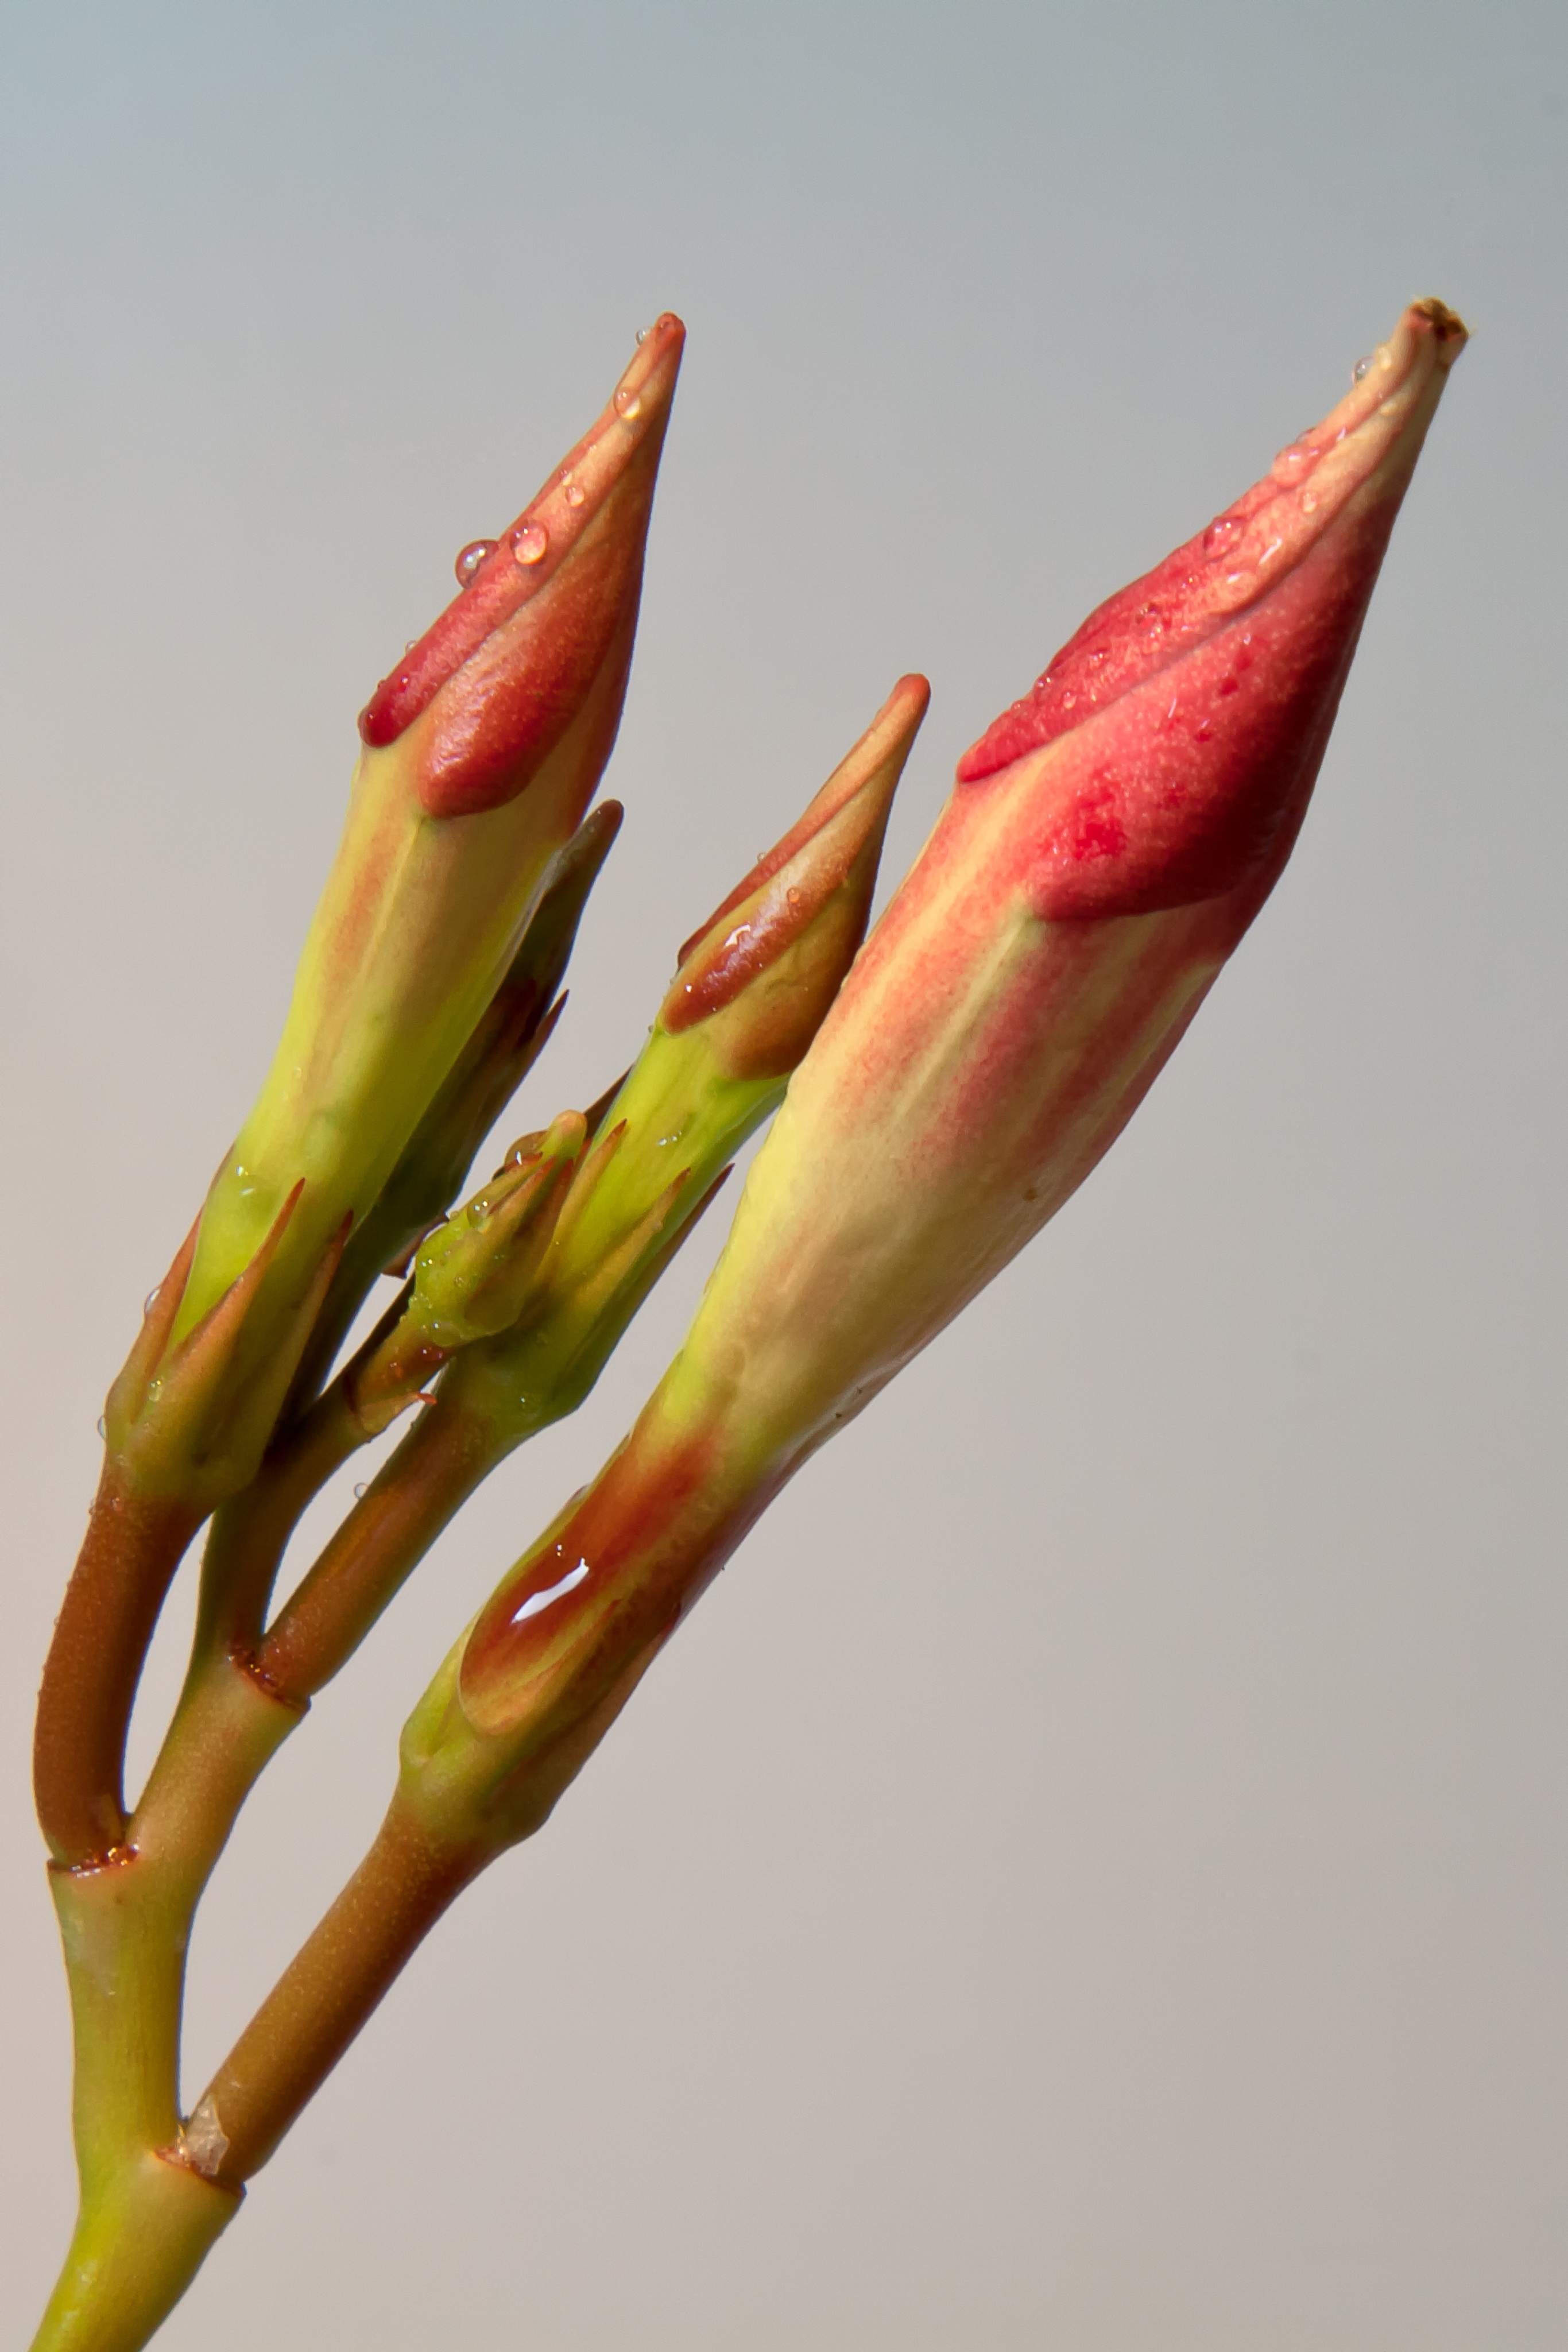
hand, nature, blossom, plant, leaf, flower, petal, bloom, spring, red, color, macro, garden, pink, close, flora, close up, bud, heliconia, stamens, macro photography, ornamental plant, flowering plant, bell shaped, plant stem, land plant, diphladenia